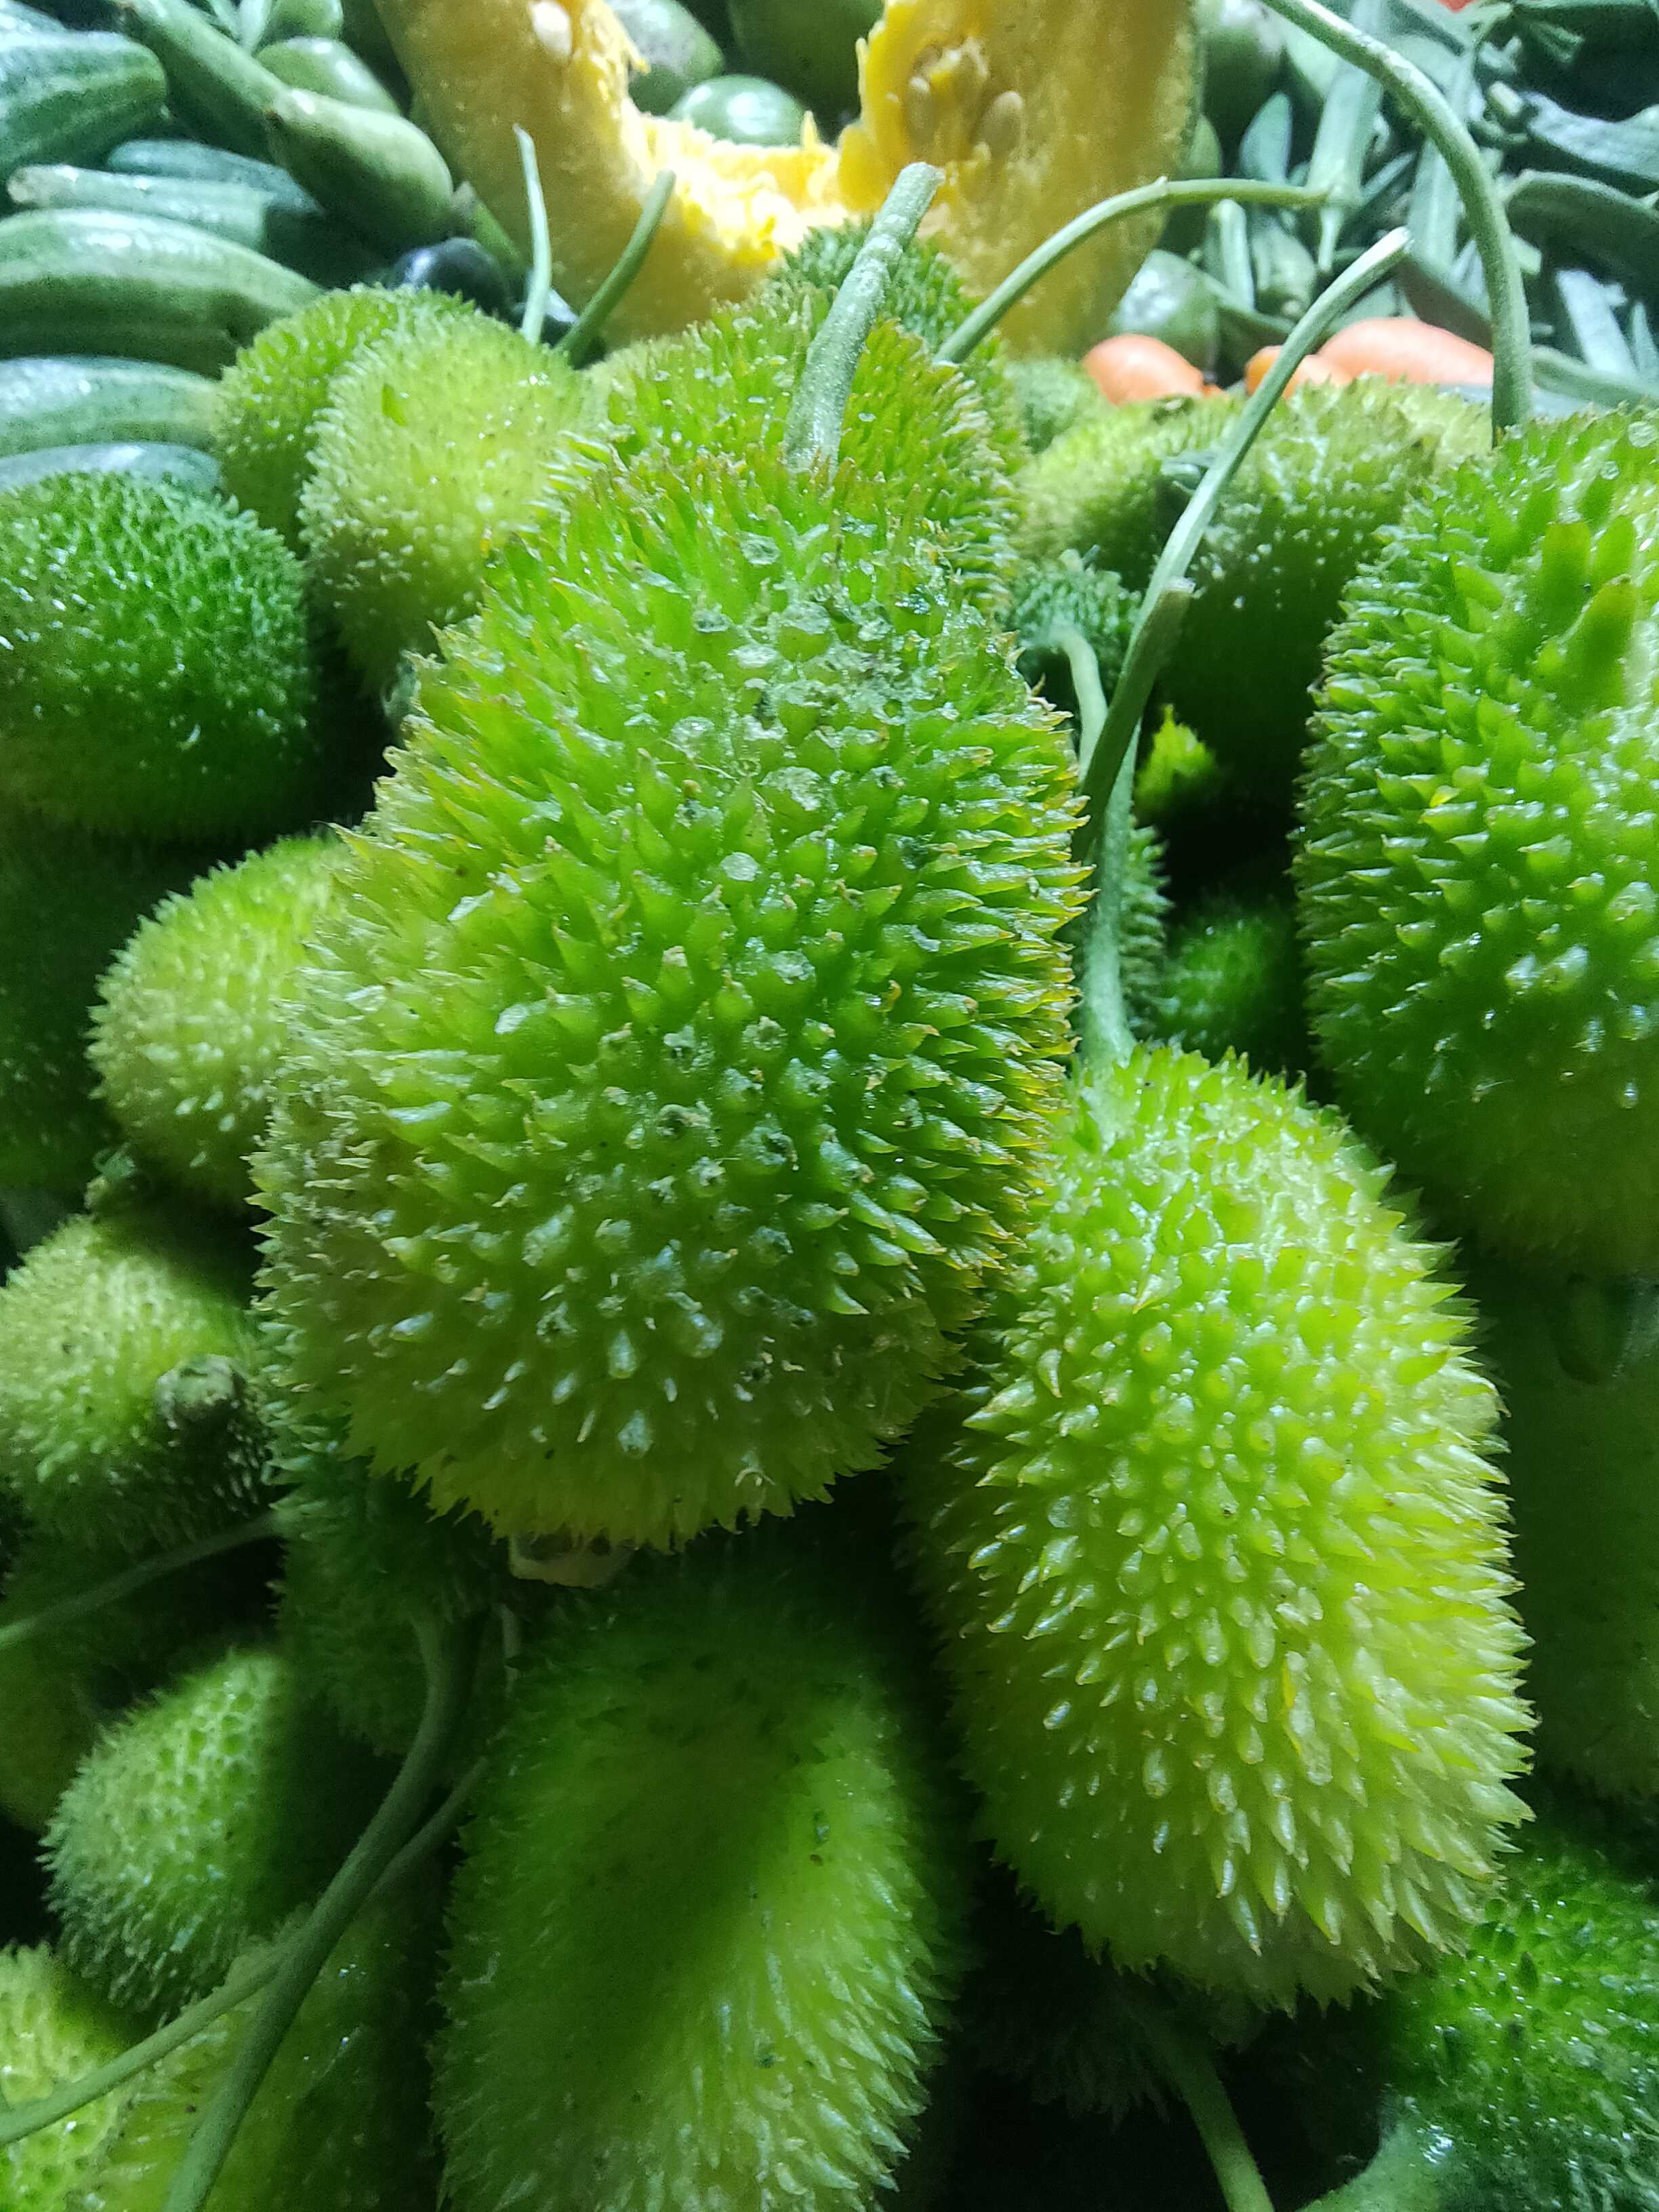
Label: Momordica dioica